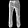
Label: Trouser